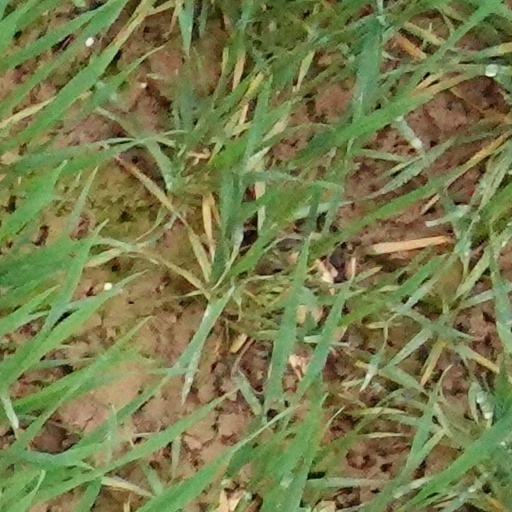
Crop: wheat